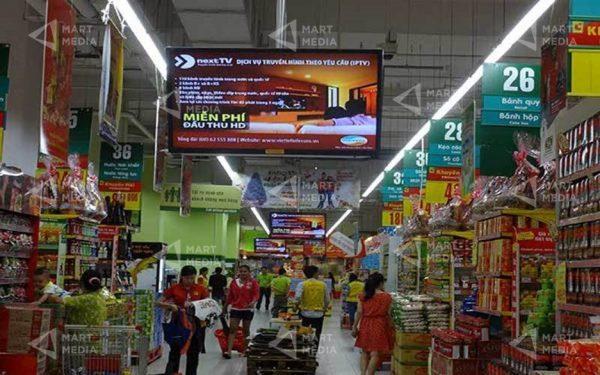
có nhiều hàng hoá được bày bán ở hai bên lối đi